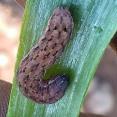
Crop: Onion
Condition: caterpillar-p